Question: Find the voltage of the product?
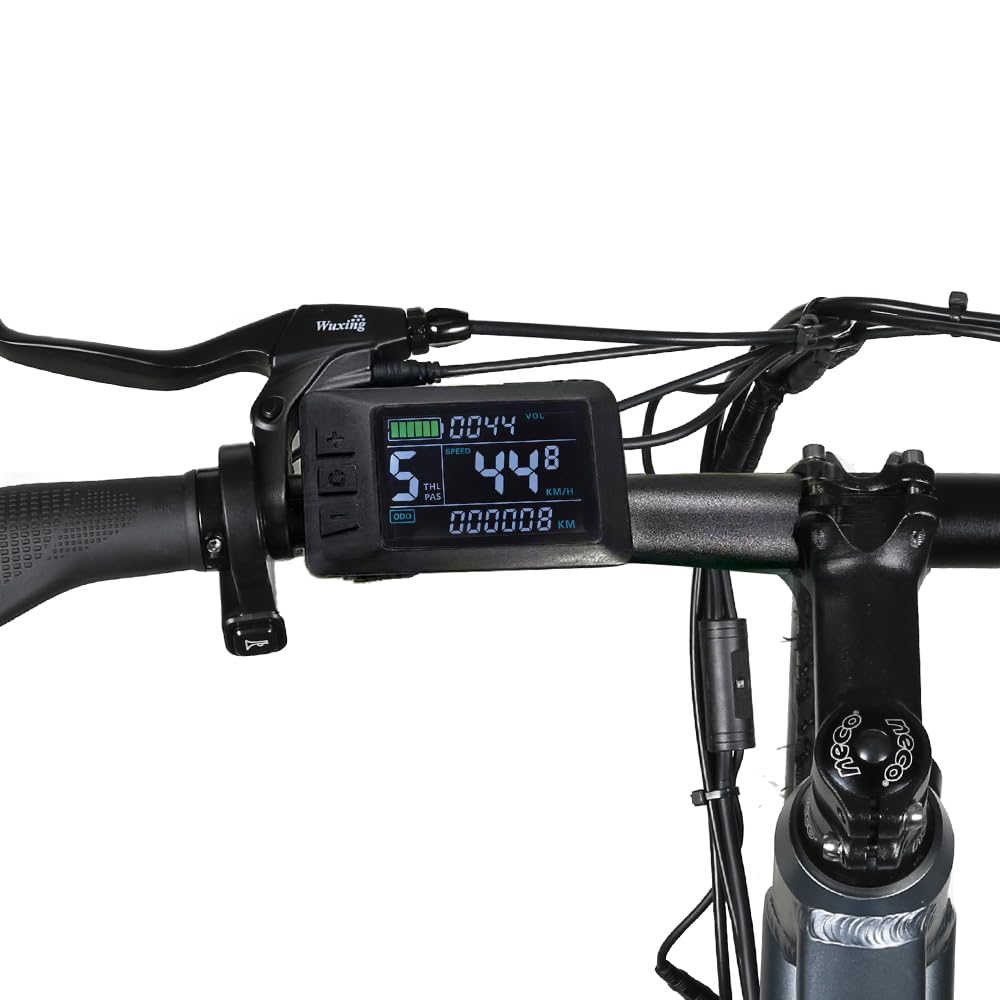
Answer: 44.0 volt